Marion Tully Dimick

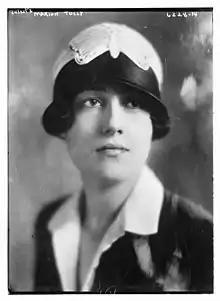
Marion Tully, later Dimick, from the Bain News Service, Library of Congress

Marion Tully Dimick (May 4, 1904 – June 2, 1981), sometimes known as Teena Dimick, was an American philanthropist and arts patron, based in Washington, D.C. She funded archaeological work in Egypt, Central America, and the United States.